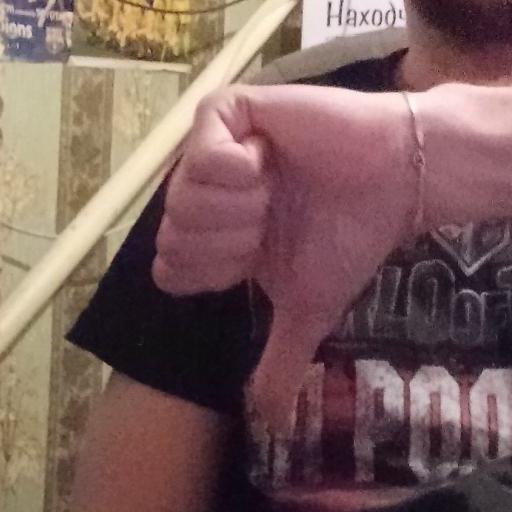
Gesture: dislike